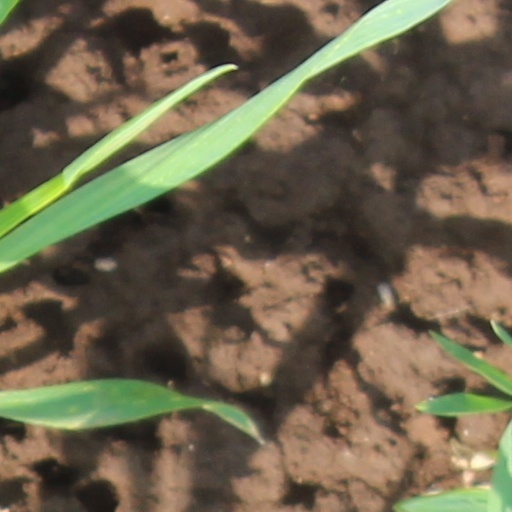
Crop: wheat